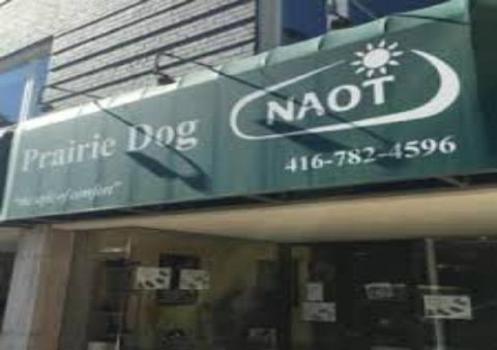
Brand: naot
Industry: Clothes